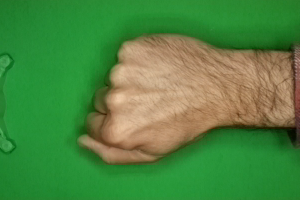
Label: rock